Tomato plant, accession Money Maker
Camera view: tilt-top (135 deg); turntable rotation: 300 degrees
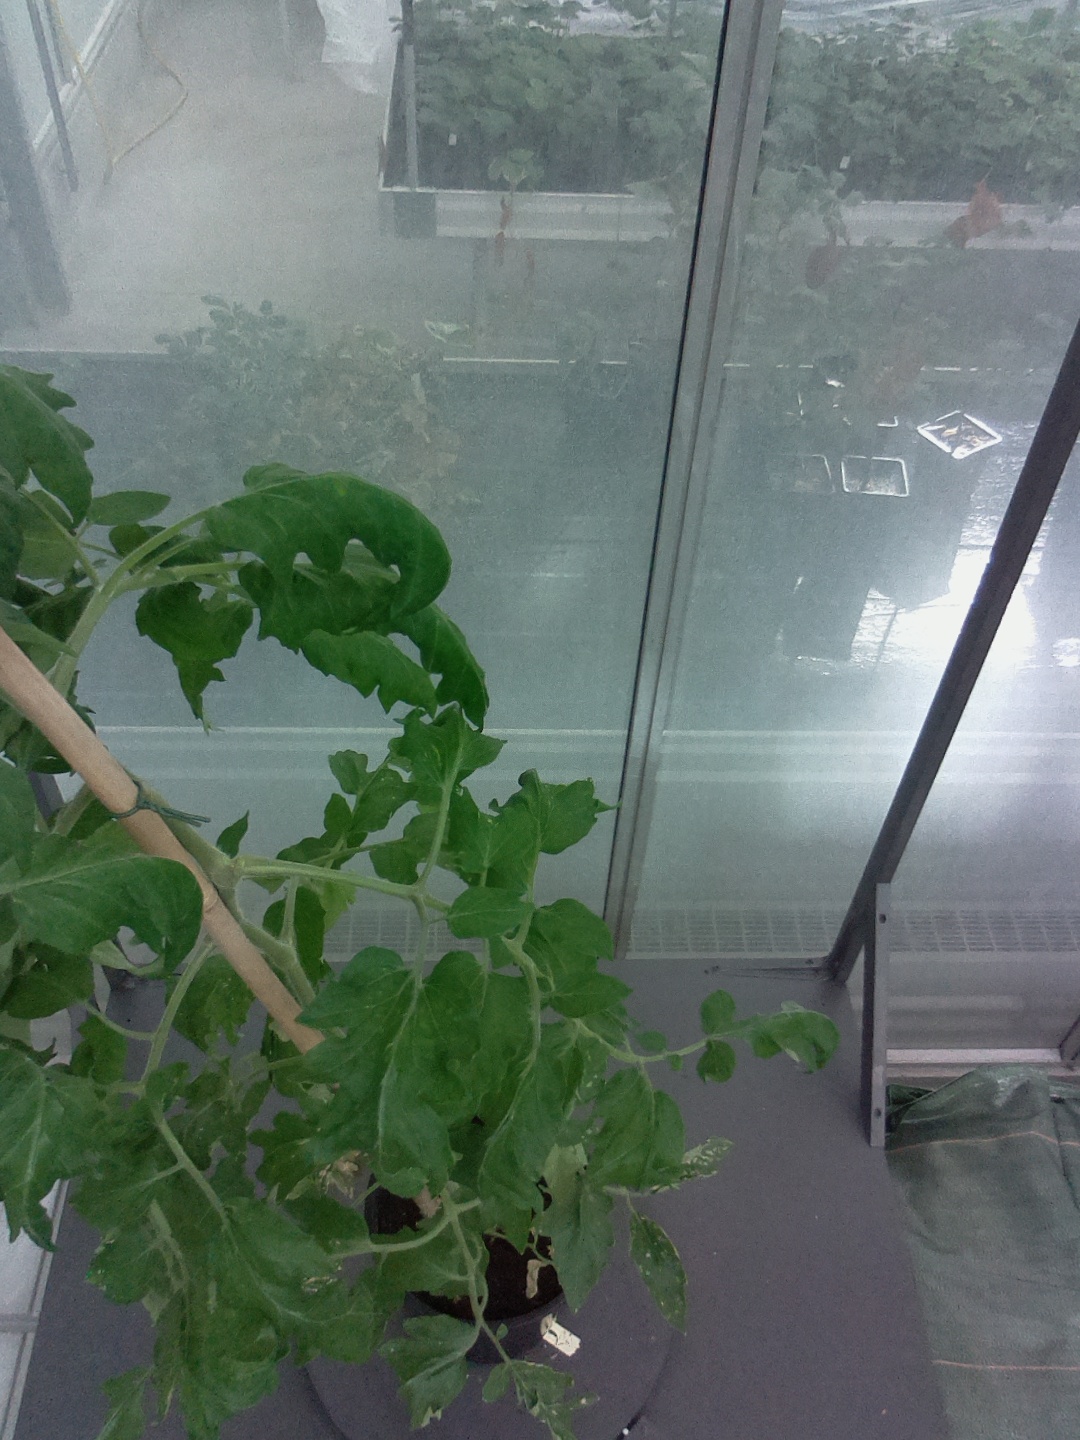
BBCH growth stage 61: 10%-20% of flowers open